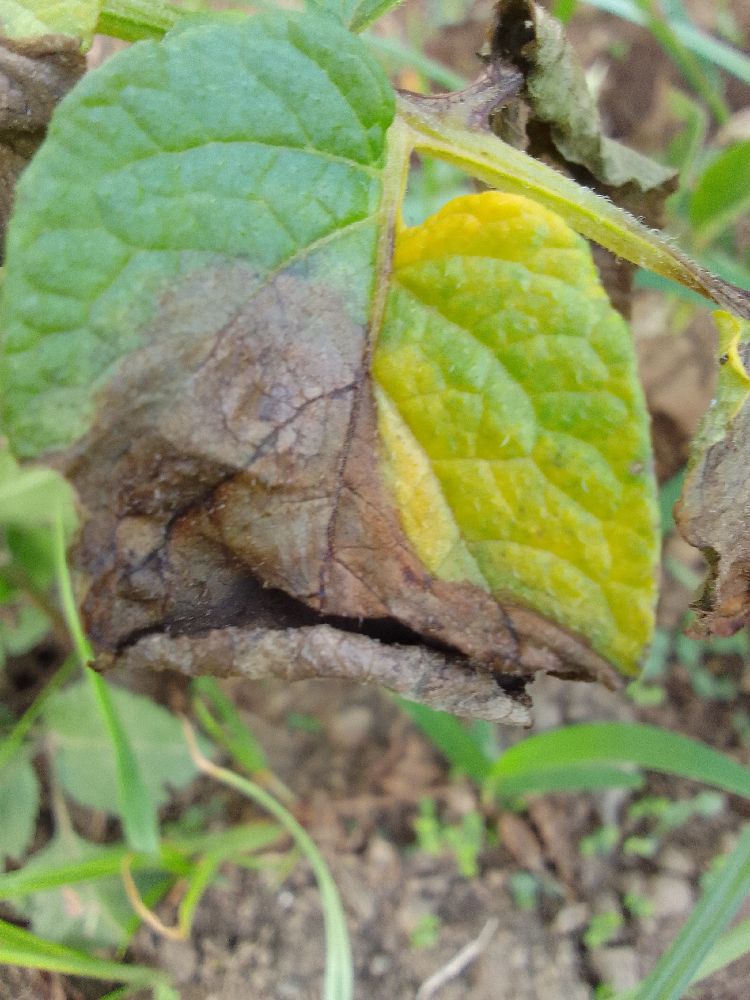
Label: Late blight